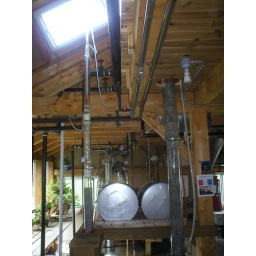
Two glass stills note the steel wool in the column of the one on the right